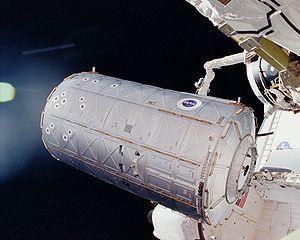
STS-98 / Missionen
STS-98 var rumfærgen Atlantis 23. rumfærge-flyvning. Hovedformålet med rummissionen var at bringe det amerikanske modul Destiny til Den Internationale Rumstation.